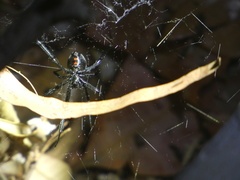
Species: Lactrodectus_hesperus